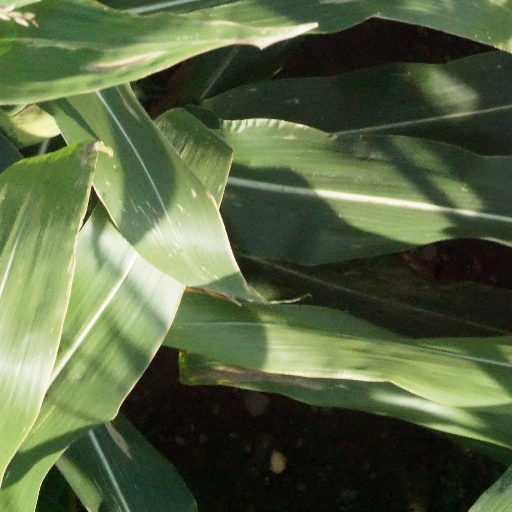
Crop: maize; corn